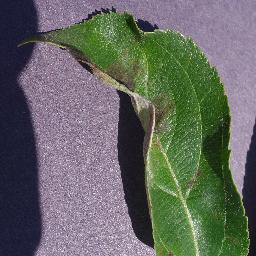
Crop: apple
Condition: scab